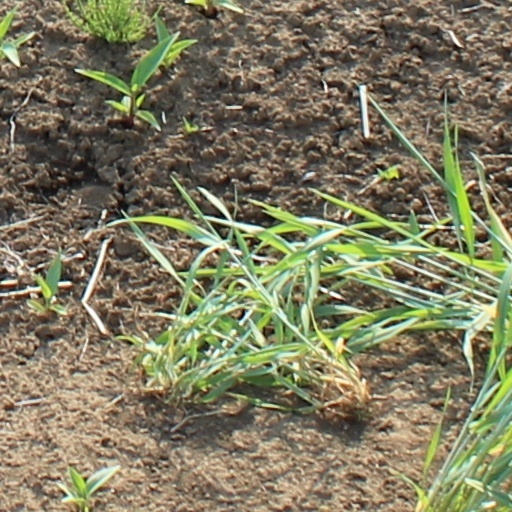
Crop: wheat